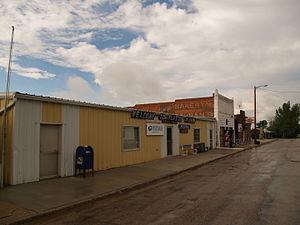
La ville de Flaxton est située dans le comté de Burke, dans l’État du Dakota du Nord, aux États-Unis. Lors du recensement de 2000, sa population s’élevait à 73 habitants.